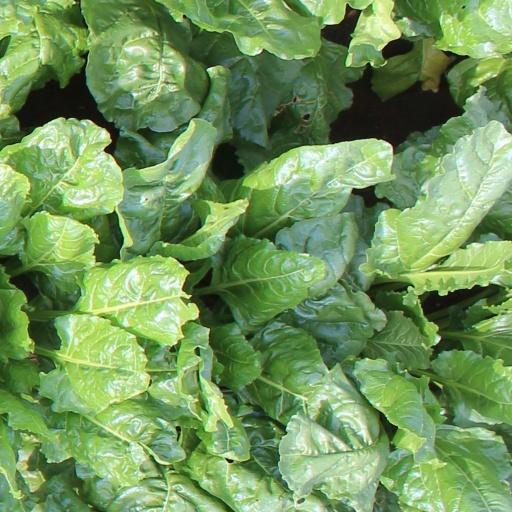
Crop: sugar beet